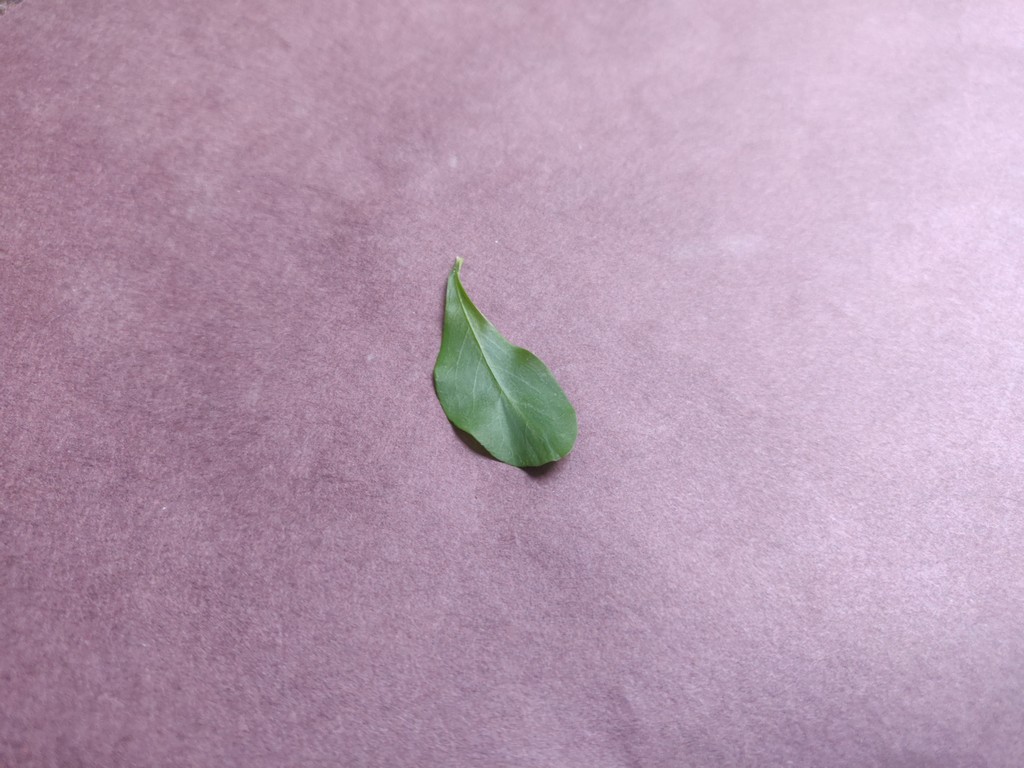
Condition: Healthy
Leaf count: single
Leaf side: front